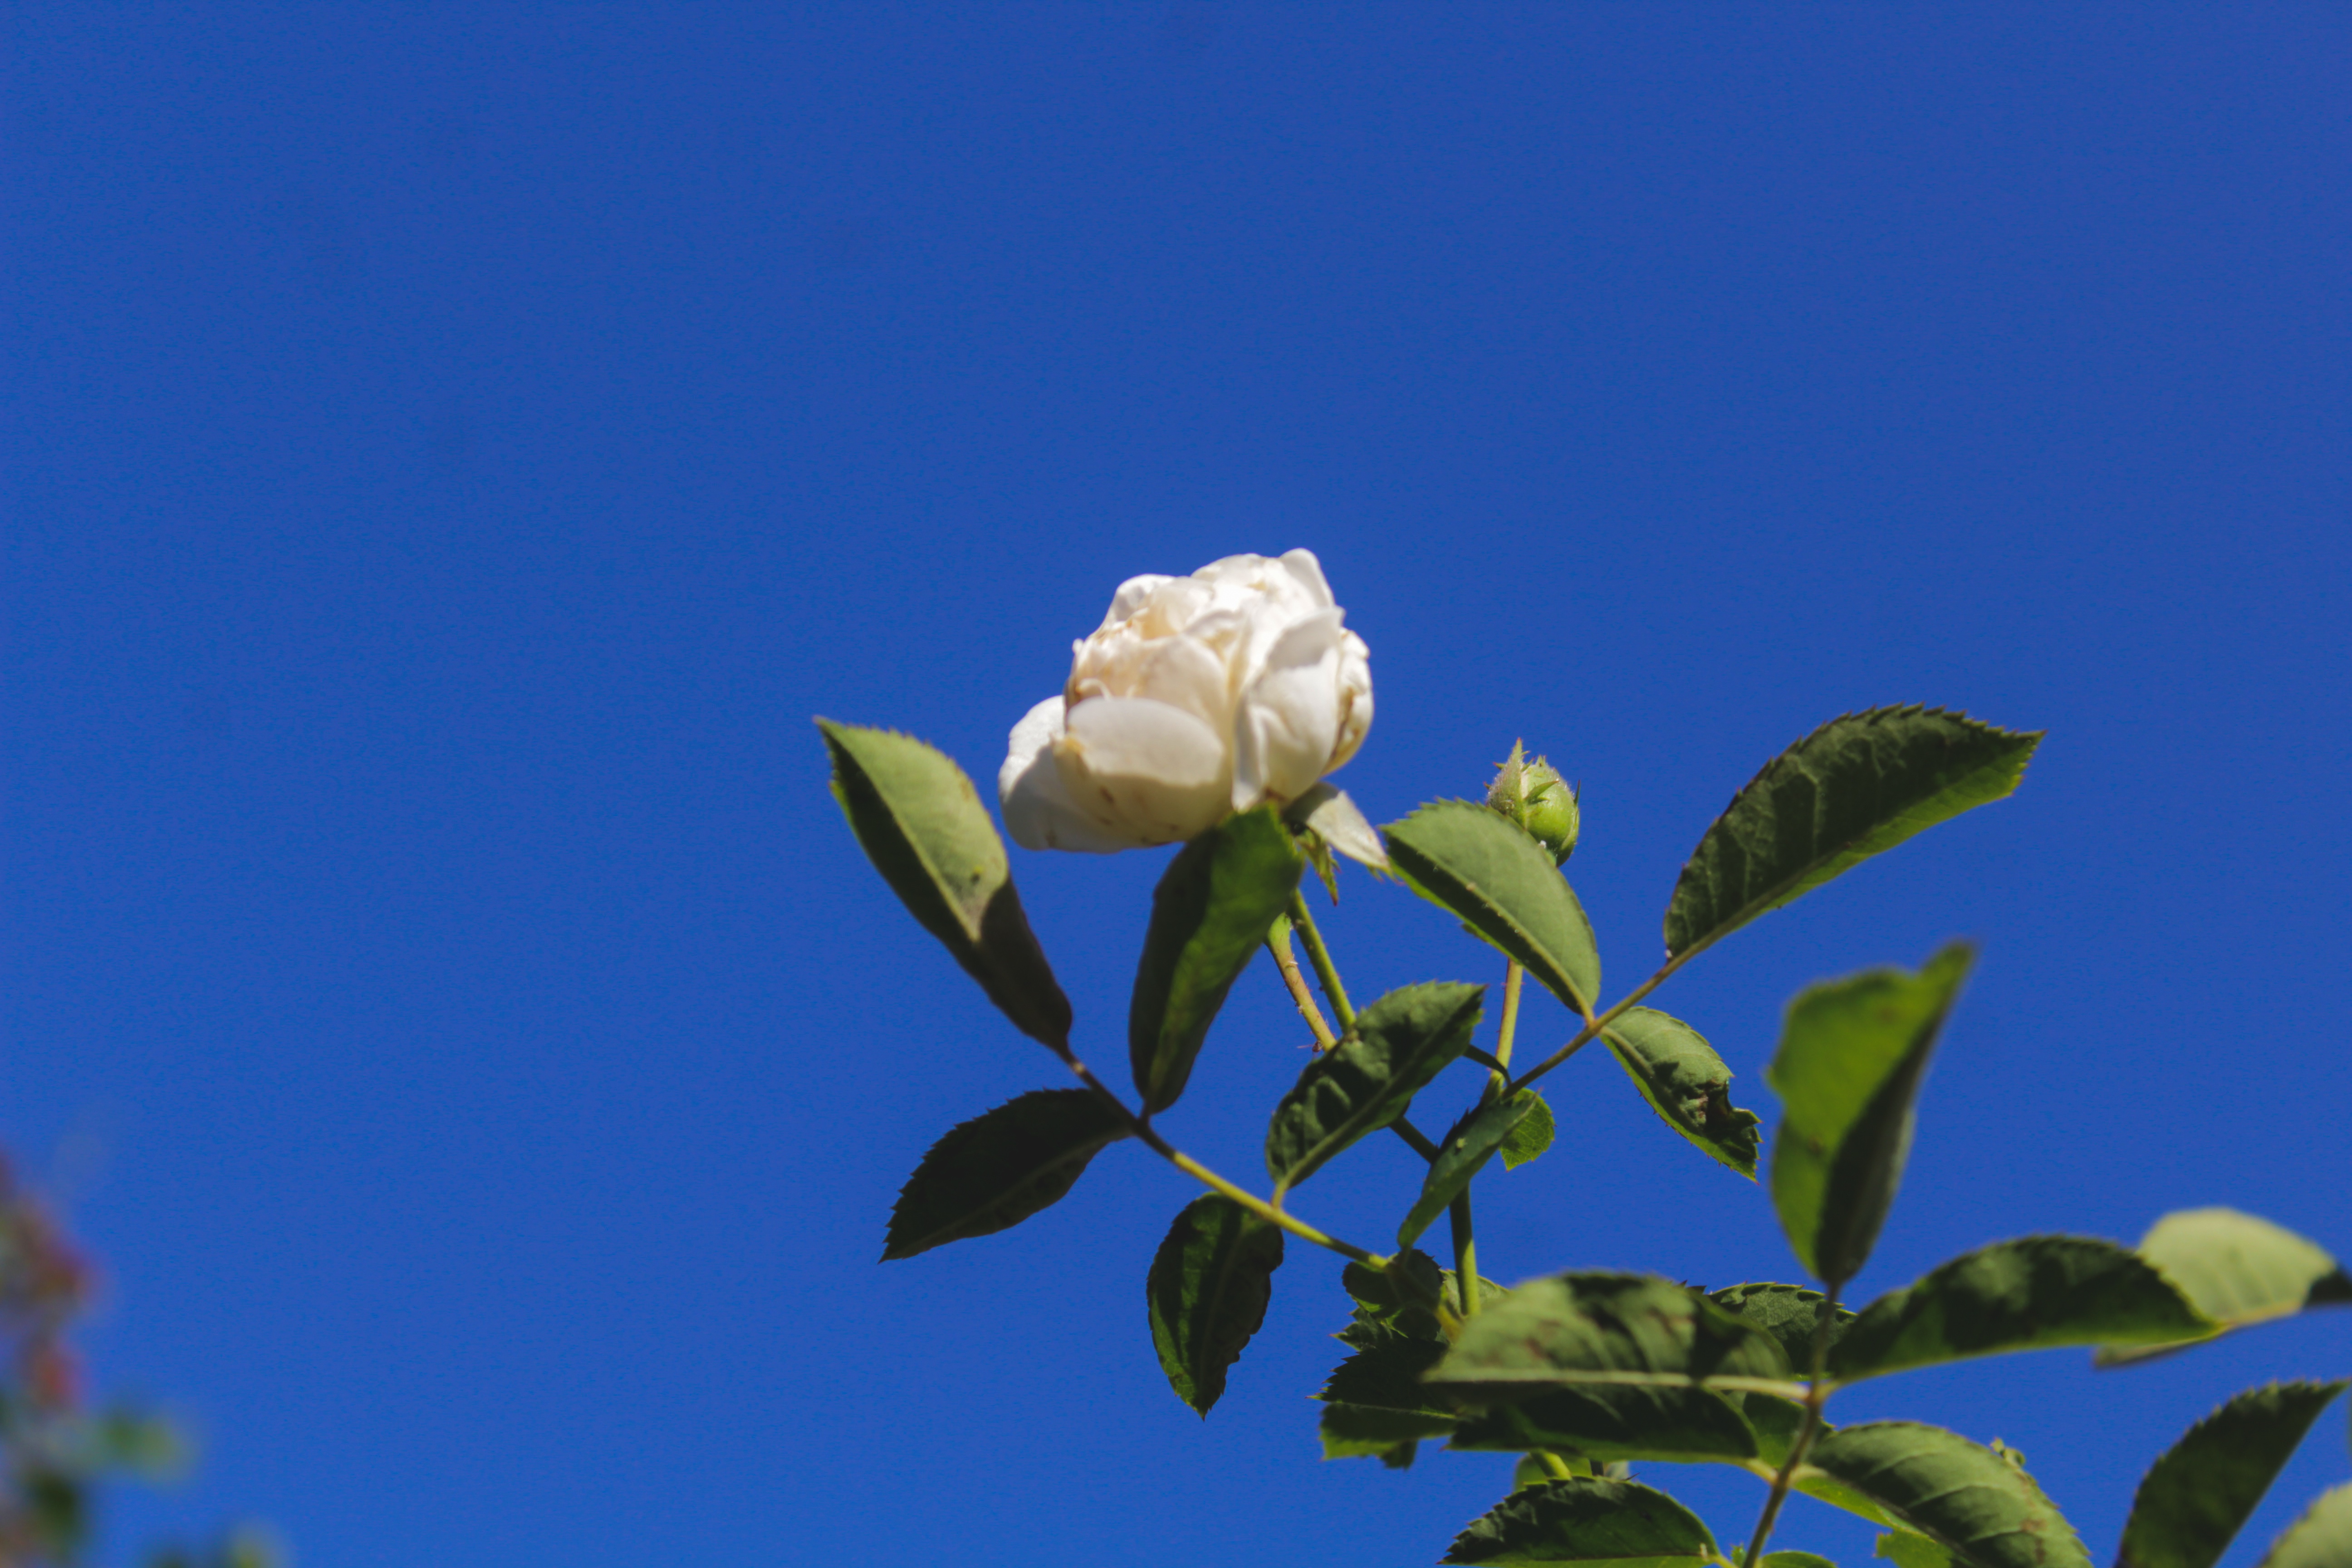
tree, nature, branch, blossom, plant, sky, sunlight, leaf, flower, petal, botany, flora, shrub, macro photography, flowering plant, land plant